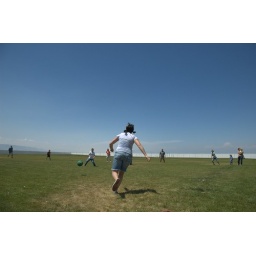
Kiah in her pig tails kicks the ball